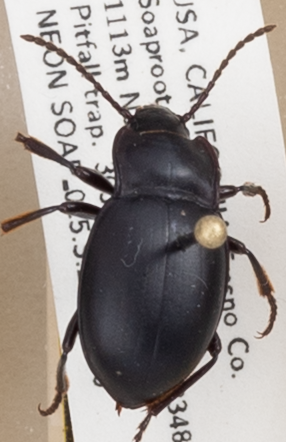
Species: Metrius contractus
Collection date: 2018-07-30
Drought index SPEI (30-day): -2.09
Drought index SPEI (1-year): -0.39
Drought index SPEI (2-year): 0.71